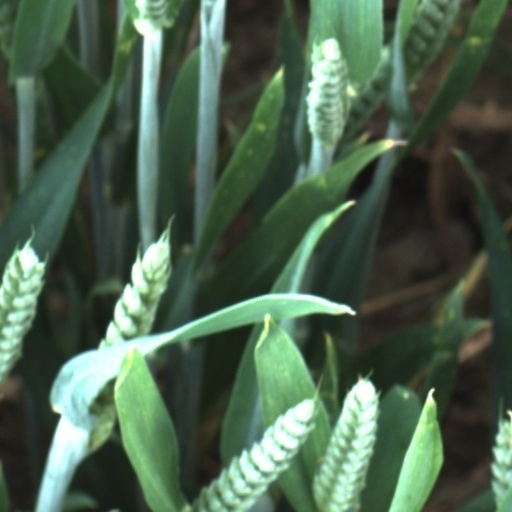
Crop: wheat